Santa Marta montane forests

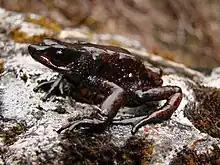
Guajira stubfoot toad ("Atelopus carrikeri")

Mammal species include the Central American agouti ("Dasyprocta punctata"), jaguar ("Panthera onca"), lowland paca ("Cuniculus paca"), neotropical otter ("Lontra longicaudis"), ocelot ("Leopardus pardalis"), South American tapir ("Tapirus terrestris"), Venezuelan red howler ("Alouatta seniculus") and white-lipped peccary ("Tayassu pecari").